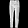
Label: Trouser